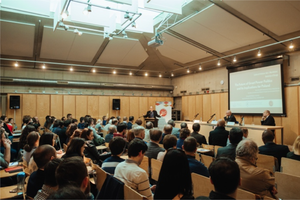
Exposé invité par professeur John Mearshimer (University of Chicago)
La Faculté des sciences politiques et des études internationales de l’Université de Varsovie a été créée le 1975 – une faculté de l’Université de Varsovie qui enseigne et effectue des recherches dans le domaine des sciences politiques, de la politique sociale, des relations internationales, de la sécurité intérieure et des études européennes. Elle réalise également des études en anglais : Political Science, International Relations et European Politics and Economics.